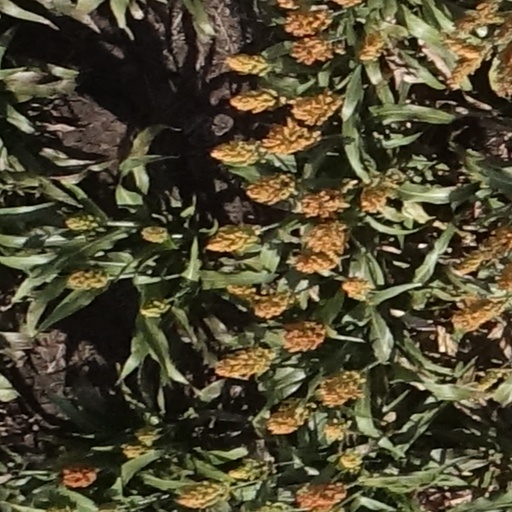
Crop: sorghum